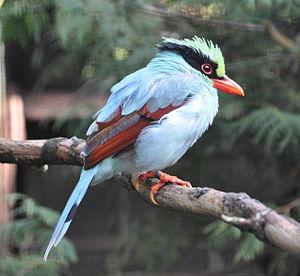
Pirolle à ventre jaune (Cissa hypoleuca concolor) dans le Parc des Oiseaux Walsrode, Allmagne. עברית: עקעק ירוק הינדו-סיני בפארק הציפורים ולסרוד, גרמניה
La Pirolle à ventre jaune est une espèce oiseaux de la famille des Corvidae.